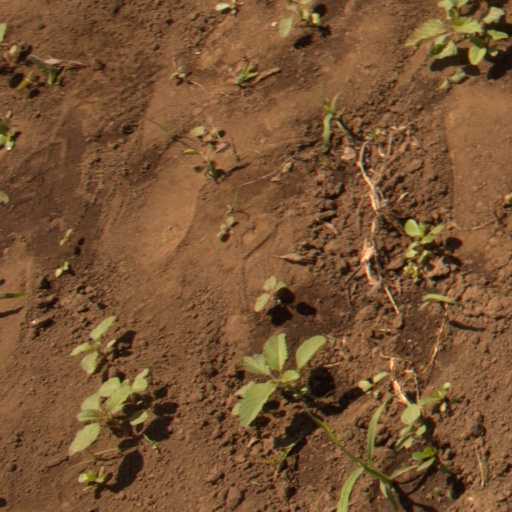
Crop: soybean